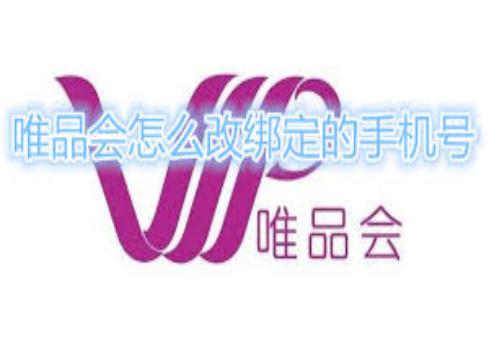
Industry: Necessities